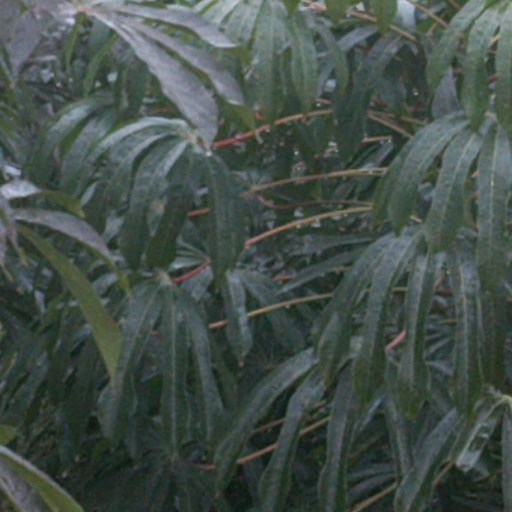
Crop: cassava